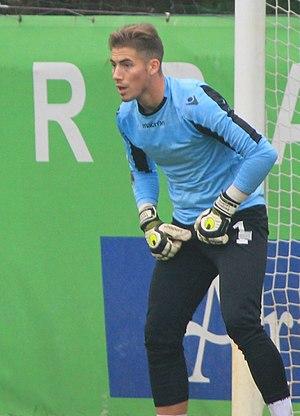
Benjamin Lecomte pendant un entrainement du FC Lorient le 3 janvier 2012
La saison 2015-2016 du FC Lorient est la 12ᵉ saison du club en Ligue 1, la 10ᵉ consécutivement. Elle voit le club s'engager dans trois compétitions que sont la Ligue 1, la Coupe de France, et la Coupe de la Ligue.